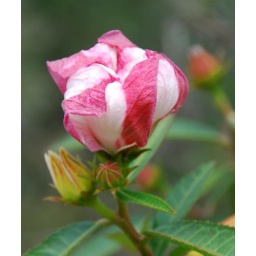
this little pink and white bud is about ready to blossom upon our world.